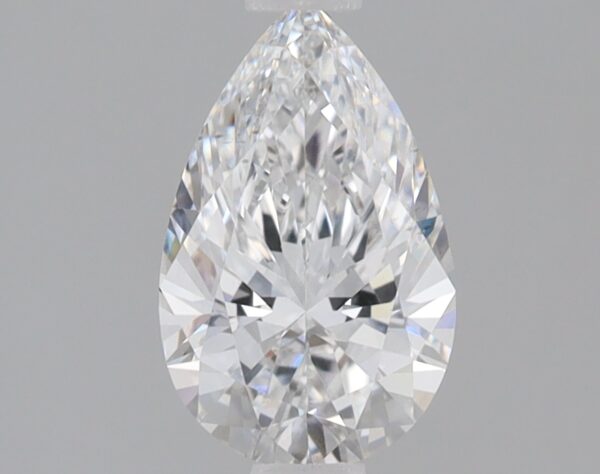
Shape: pear
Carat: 0.88
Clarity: VS2
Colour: E
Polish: EX
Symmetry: EX
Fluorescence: NONE
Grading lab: IGI
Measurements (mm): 8.58 x 5.35 x 3.33